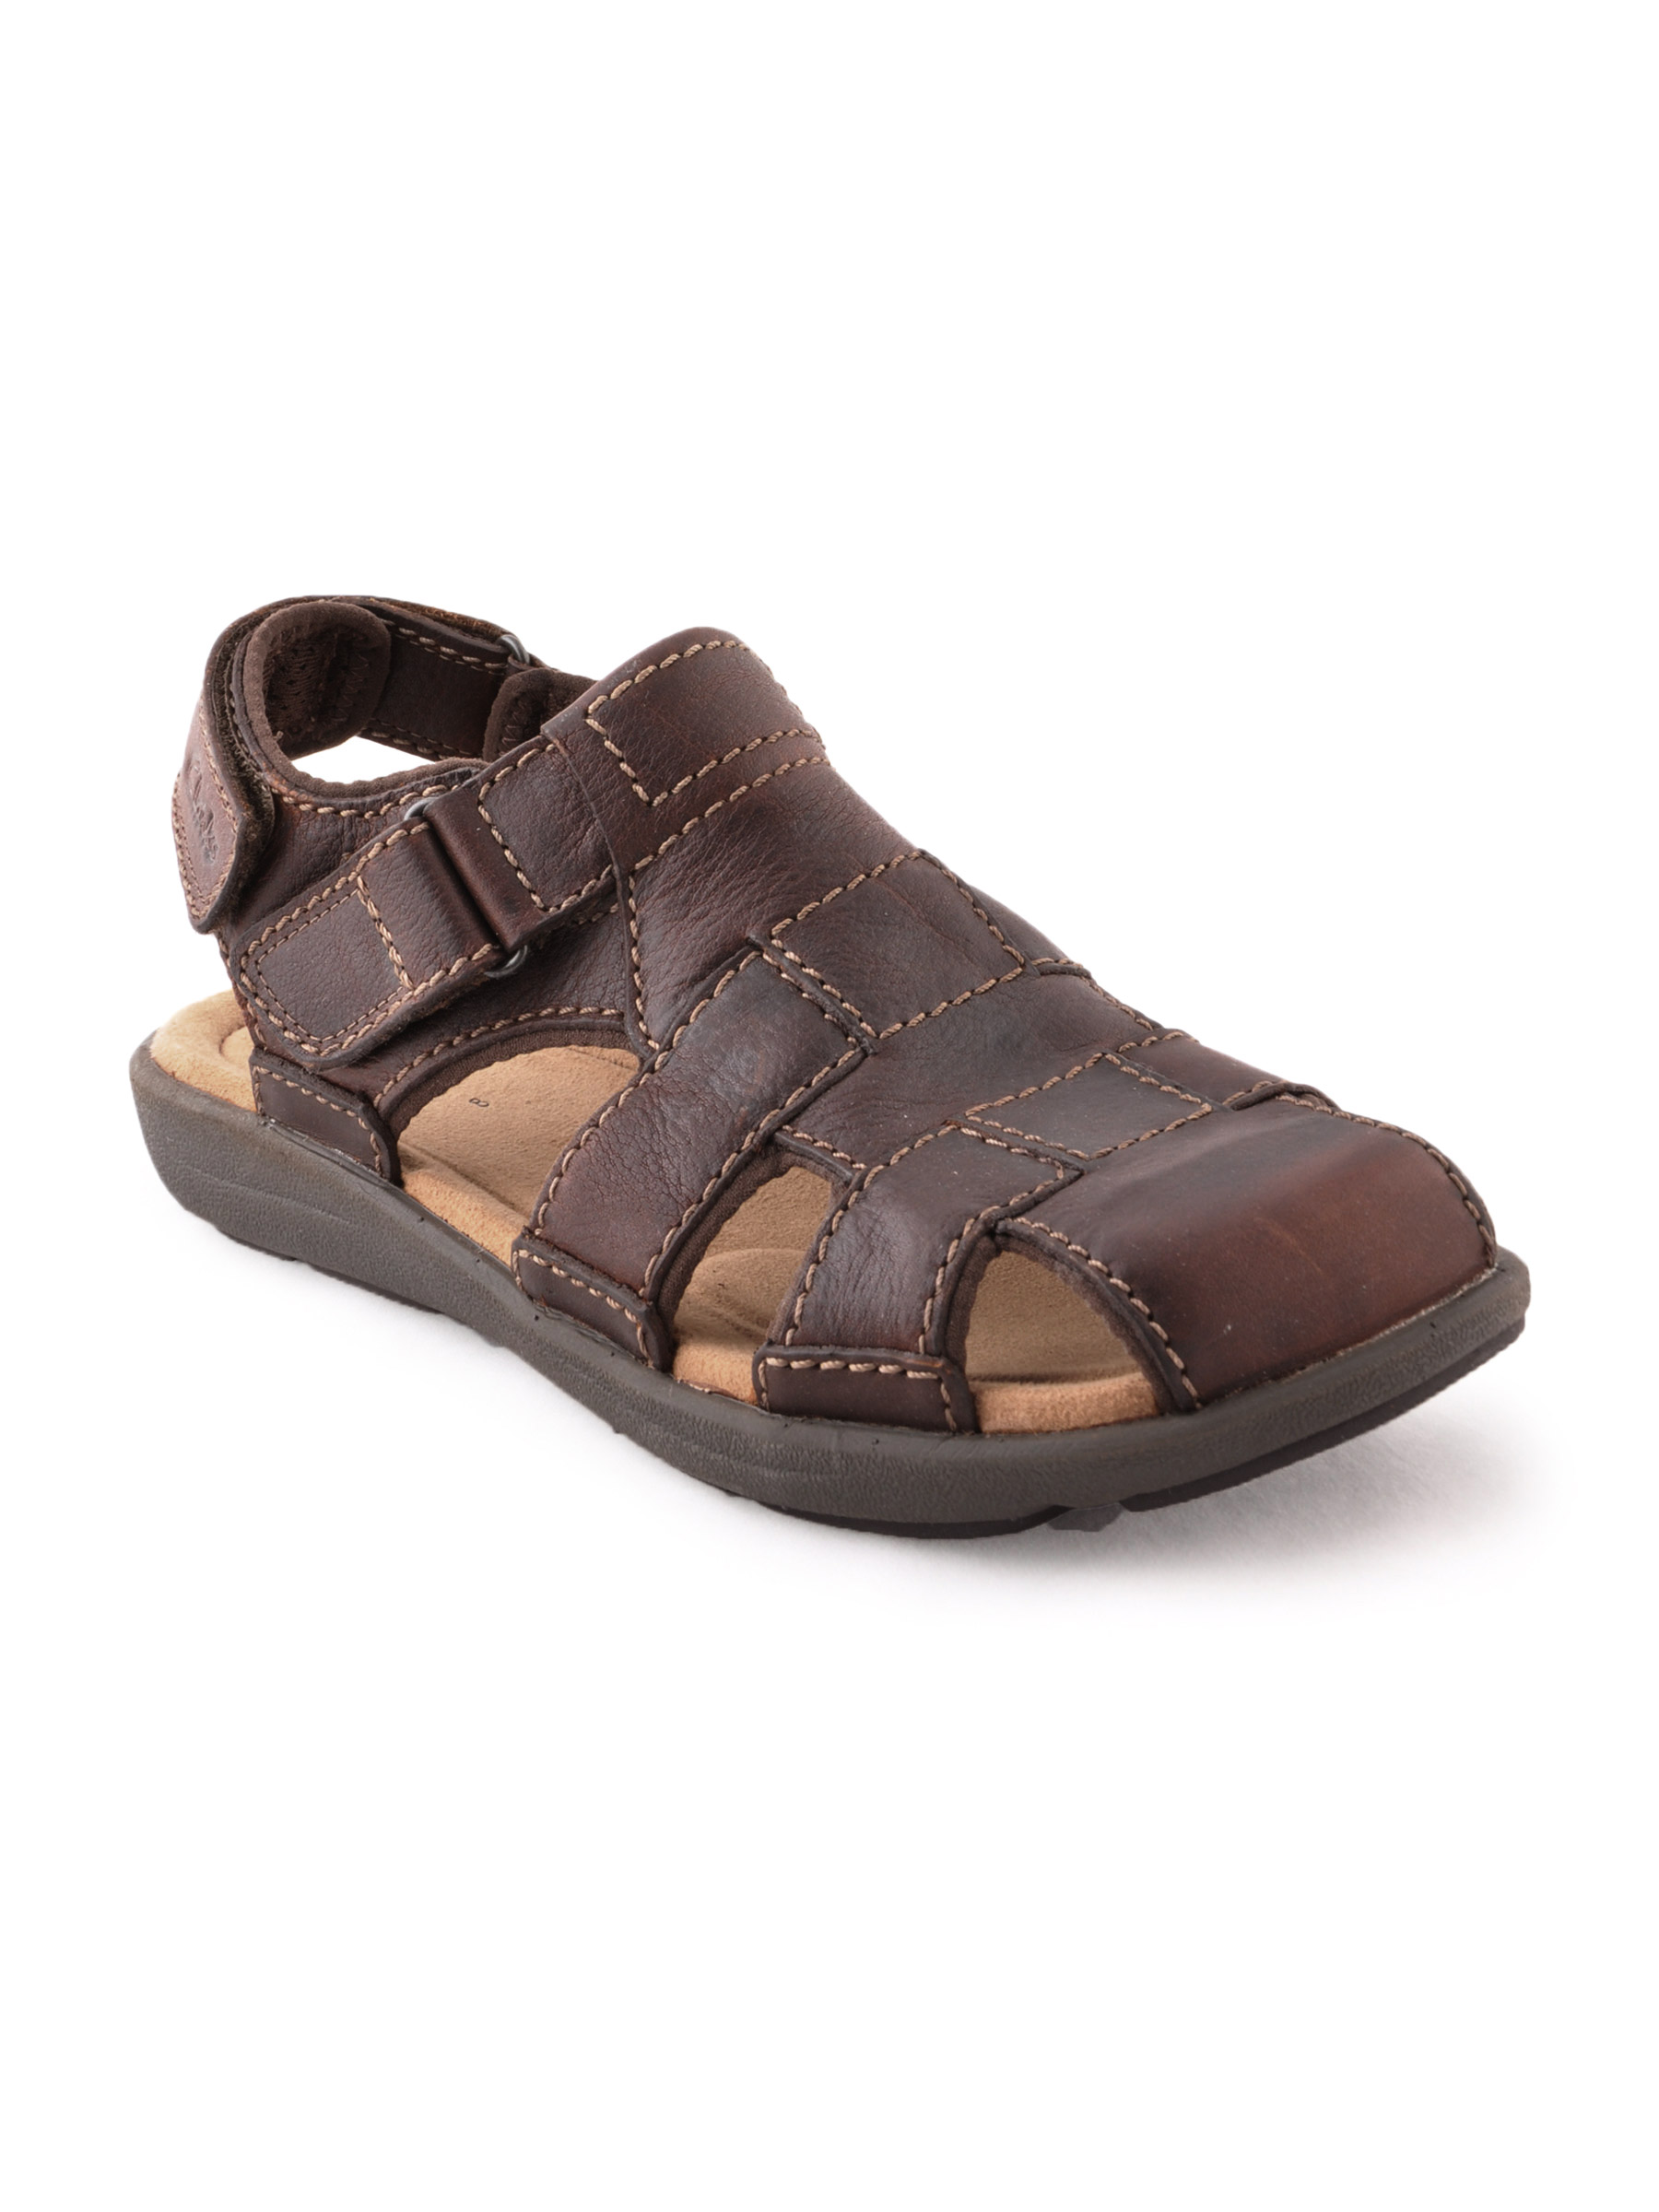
Clarks Men Leather Brown Sandals
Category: Footwear / Sandal / Sandals
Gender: Men
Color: Brown
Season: Fall 2012
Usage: Casual